Crystal Bright

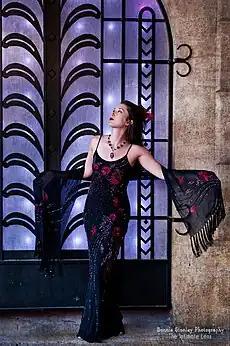
Crystal Bright

Inspired by P.J. Harvey, Björk, Tori Amos, Tom waits, Yann tiersen, Gotan project, Lhasa de Sela and The Tiger Lillies, Bright played in Mariachi, Balinese gamelan, Chinese, Ugandan, Brazilian Samba and Indonesian ensembles. After graduate school, Bright traveled the world where she studied flamenco dancing in Spain, worked for the Montana Conservation Corps in Yellowstone National Park, and became further acquainted with other cultures and their music.